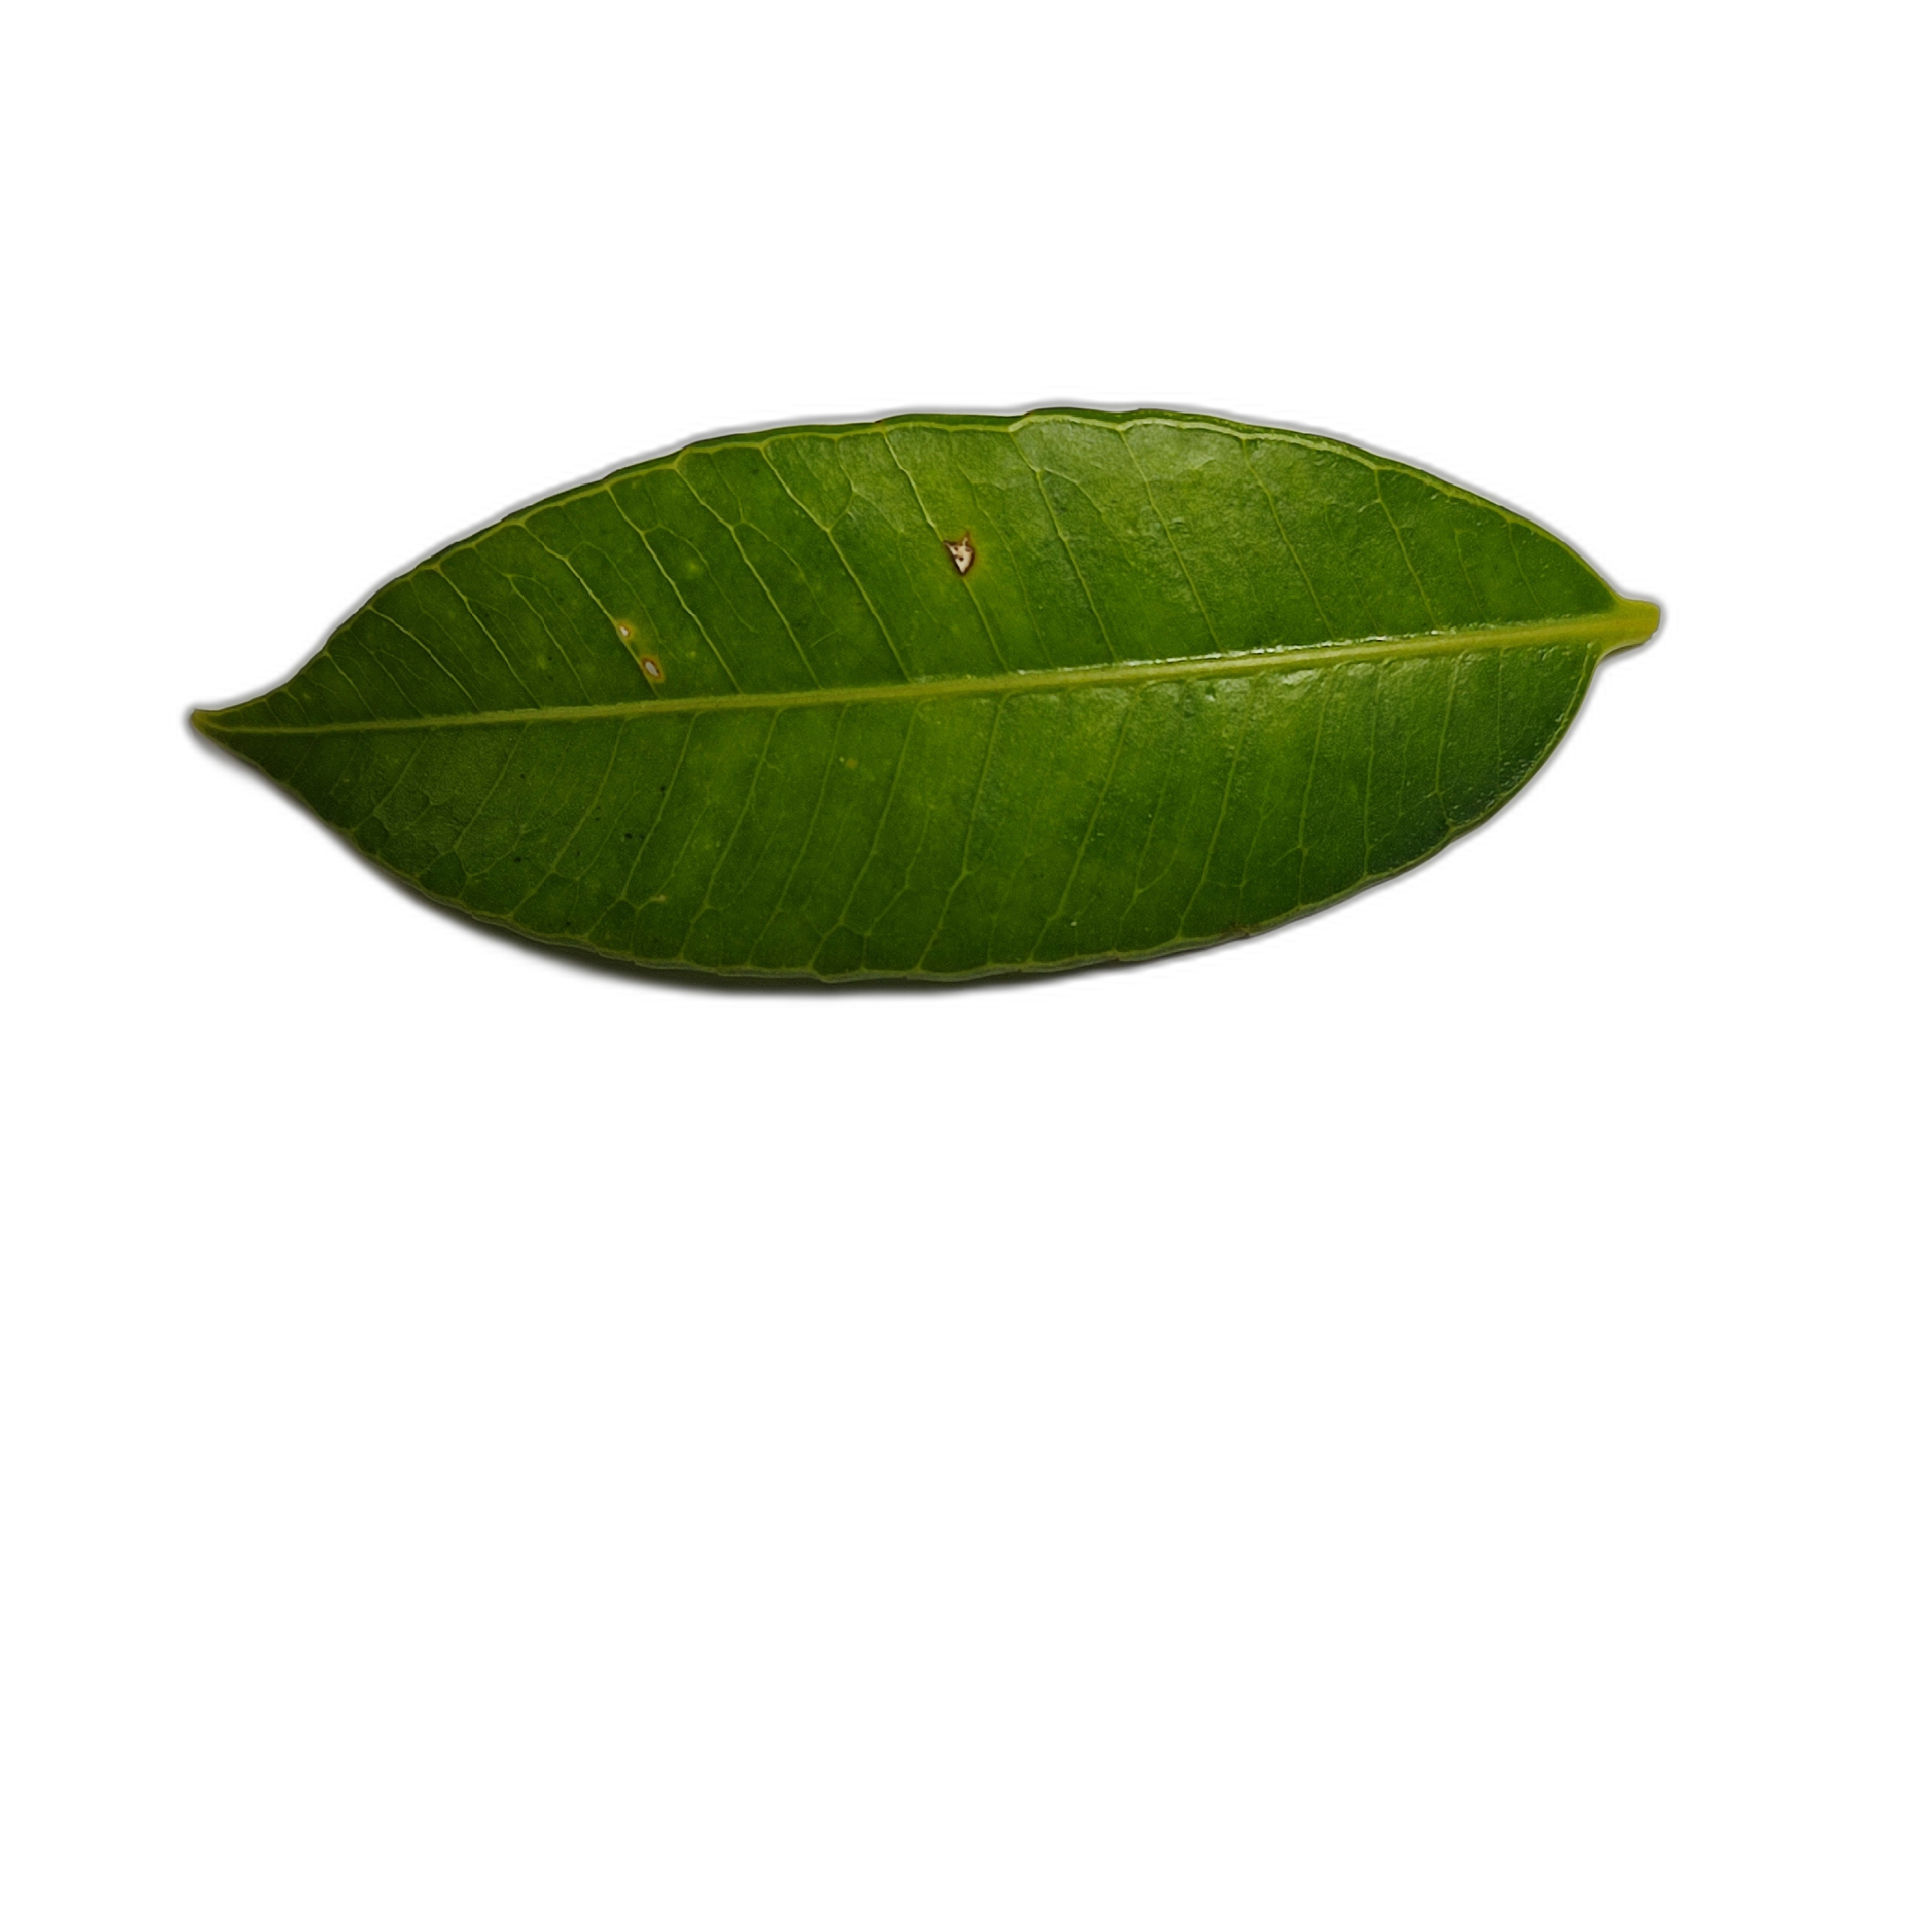
Label: healthy